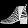
Label: Ankle boot